Mary Eleanor Wilkins Freeman

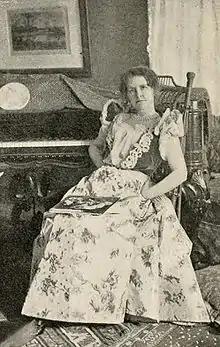
Mary E. Wilkins, from the inside cover of "The people of our neighborhood" (1898)

Although she produced a dozen volumes of short stories and as many novels, Freeman is remembered chiefly for the first two collections of stories, "A Humble Romance and Other Stories" (1887) and "A New England Nun and Other Stories" (1891), and the novel "Pembroke" (1894) (Britannica Encyclopedia).